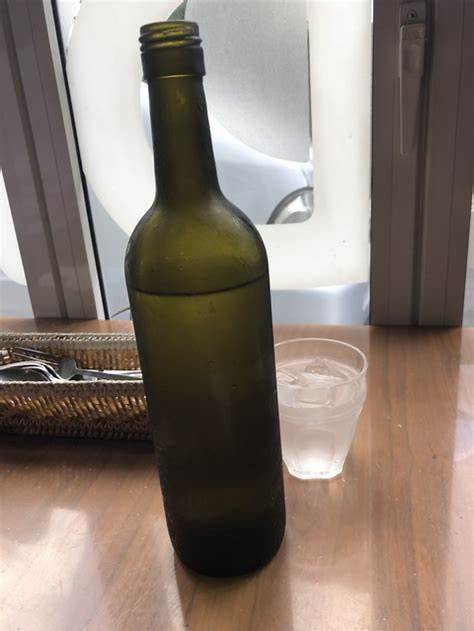
Waste category: glass